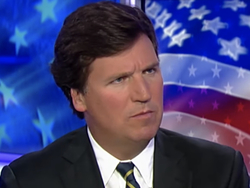
Gender: men